Mike Nickeas

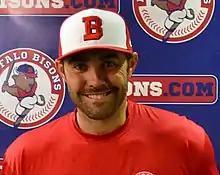
Nickeas with the Buffalo Bisons in 2013

On December 17, 2012, the Mets traded Nickeas, R. A. Dickey, and Josh Thole to the Toronto Blue Jays for Travis d'Arnaud, Noah Syndergaard, John Buck, and Wuilmer Becerra. He was assigned to the Buffalo Bisons, the Blue Jays' Triple-A affiliate, for whom Nickeas had previously played, when it had been the Mets' Triple-A affiliate. On August 8, 2013, it was reported that Nickeas has been hit with a pitch, resulting in a non-displaced hairline fracture on his forearm. Up to his injury, Nickeas had played 49 games for the Bisons, and batted just .166 with 1 home run and 11 RBI. His contract was selected by the Blue Jays on September 3 after the Bisons season ended, and the major league rosters expanded. Nickeas made only one appearance with the Blue Jays in 2013, coming in as a defensive replacement against the Los Angeles Angels of Anaheim on September 10. He did not make a plate appearance, and was outrighted to Buffalo on October 4.